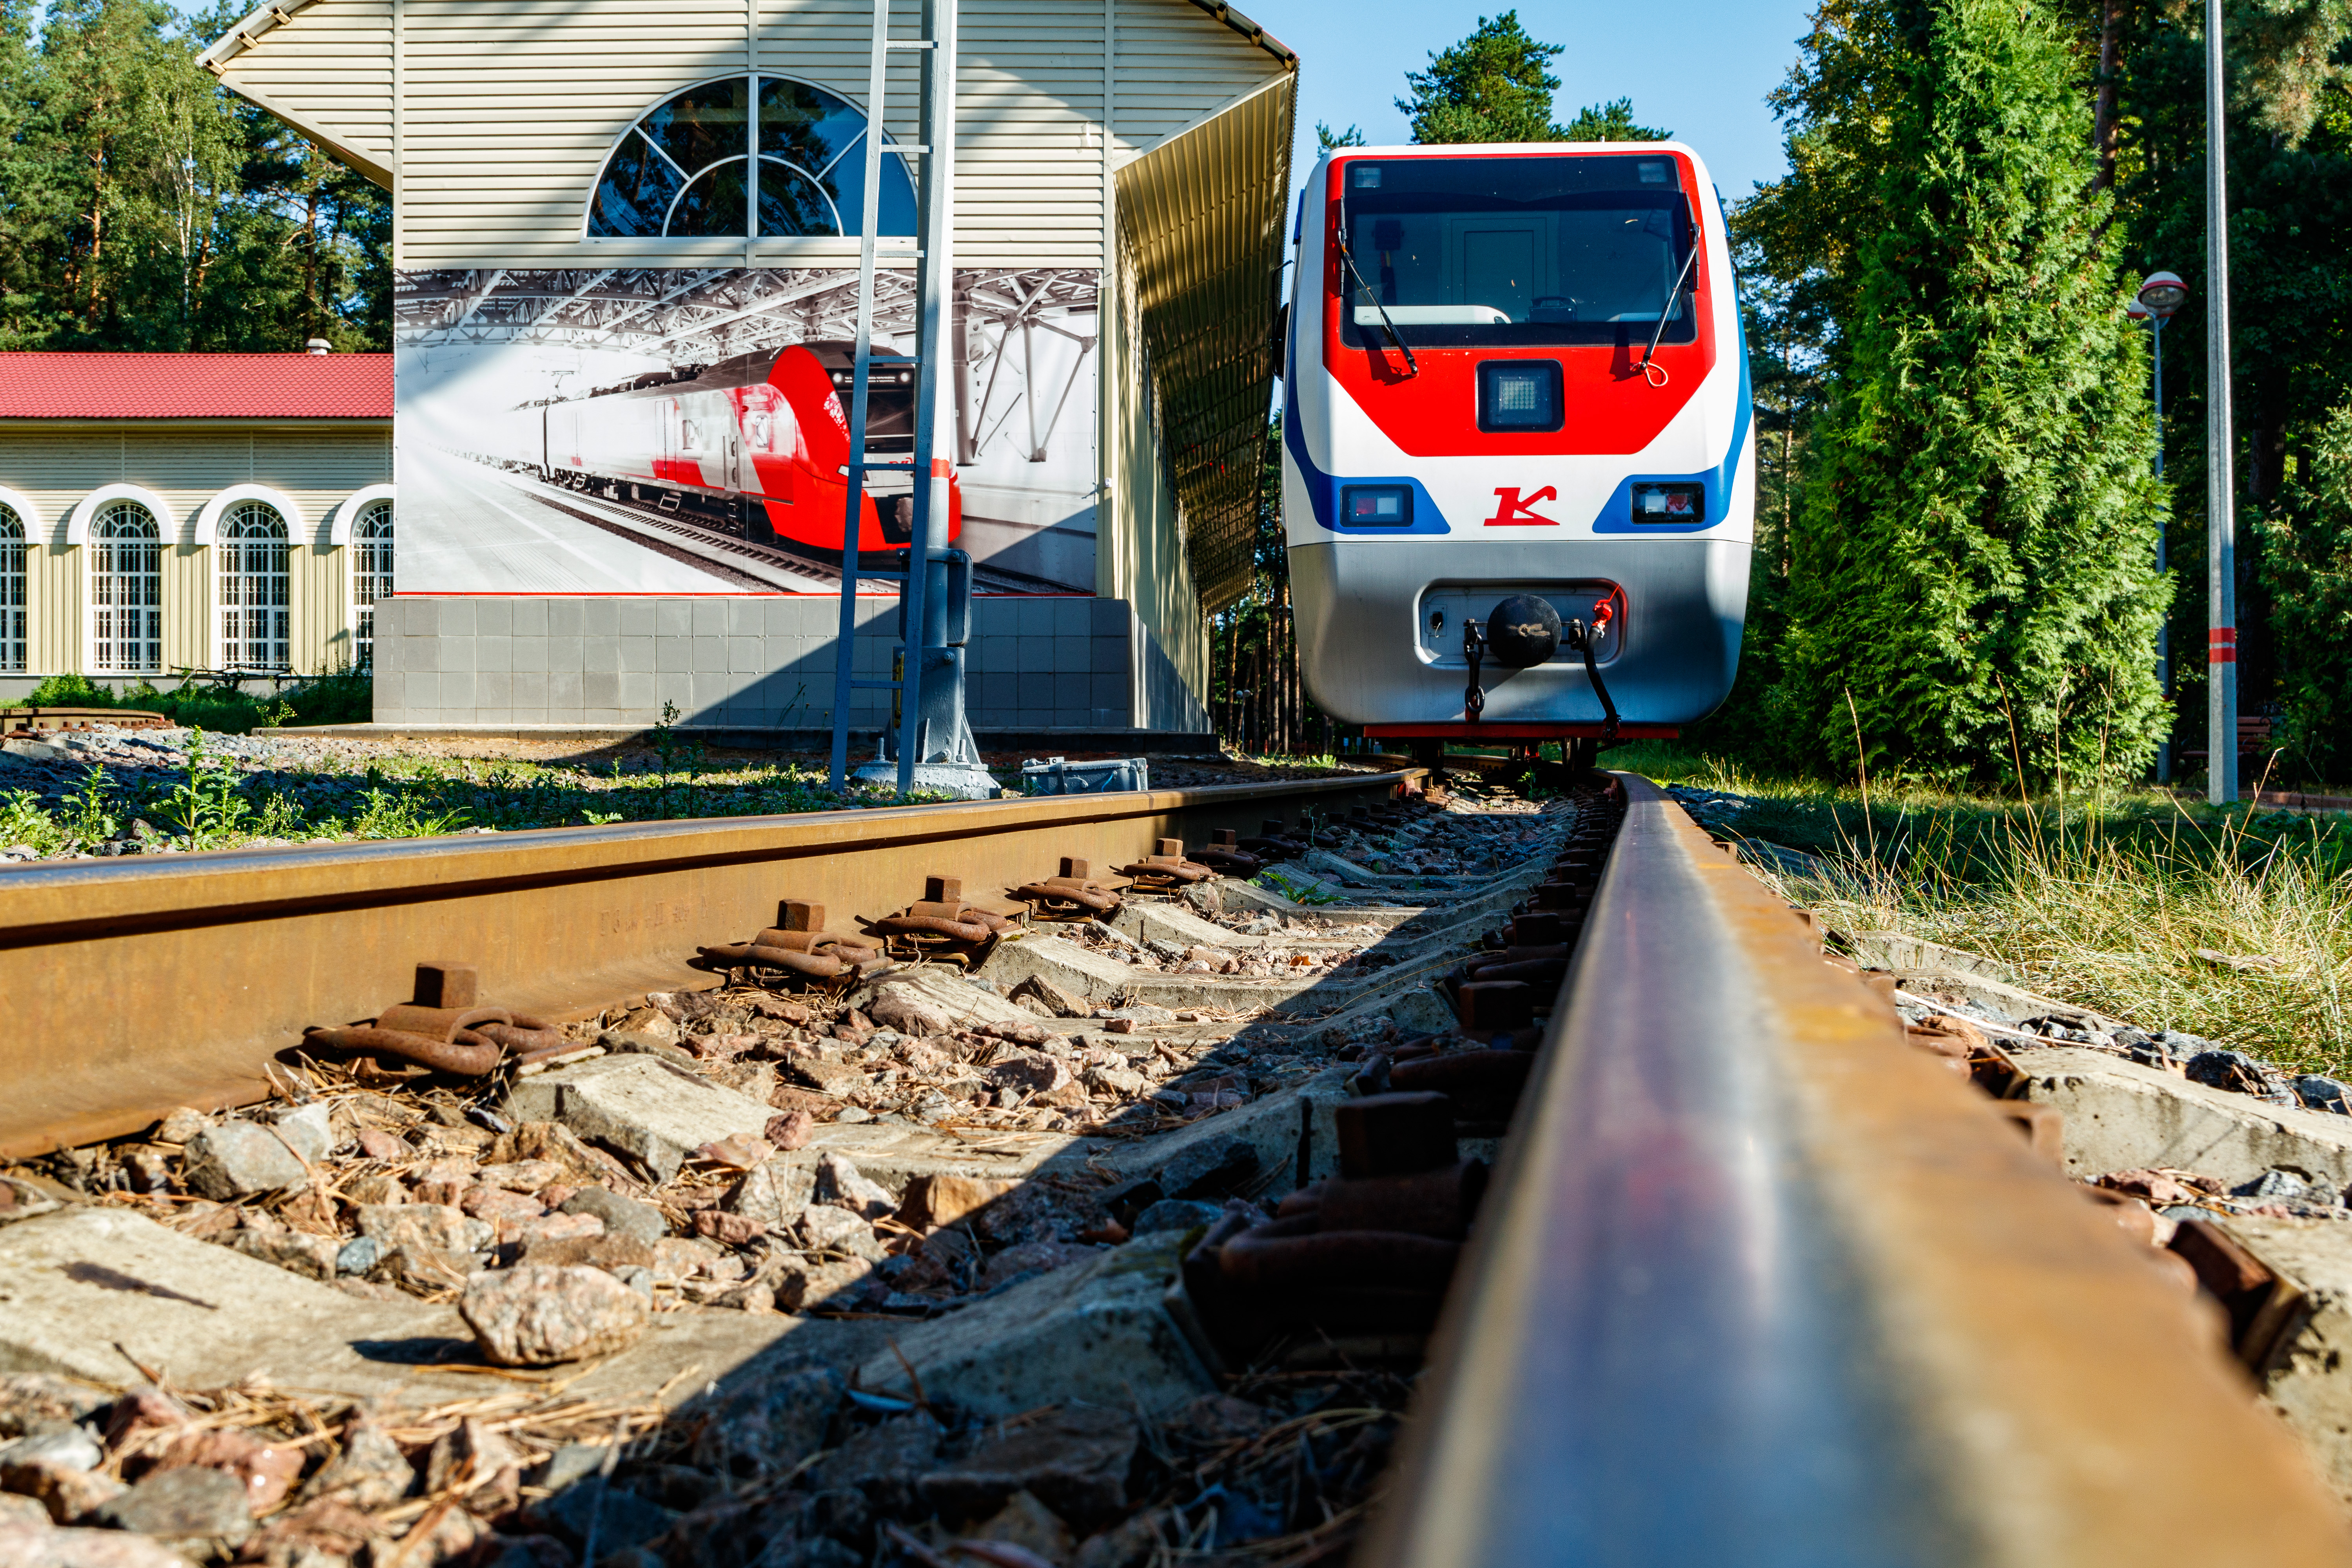
locomotive, diesel locomotive, wagons, train, rails, maneuvers, station, stop, railway, narrow gauge railway, traffic, transport, Kratovo Children's Railway, mode of transport, windscreen wiper, rolling stock, automotive lighting, public transport, track, headlamp, windshield, rubble, commercial vehicle, public utility, metro, engineering, rolling, railroad car, paint, electric locomotive, passenger car